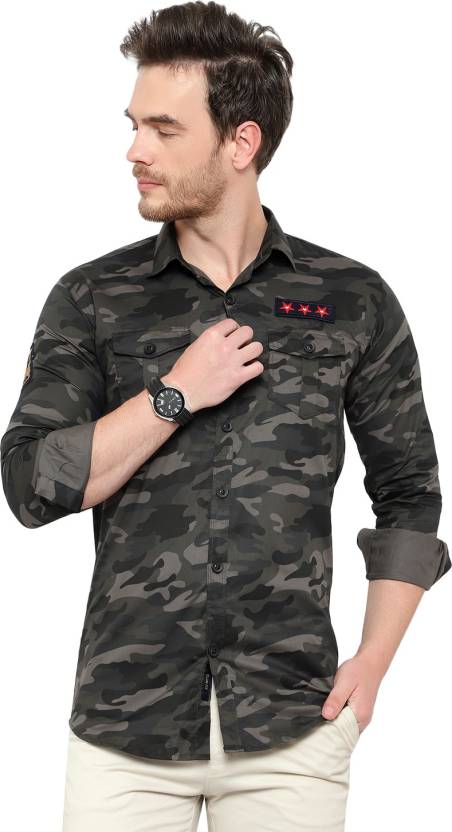
Product: Men Slim Fit Printed Spread Collar Casual Shirt
Price: ₹499
Colors: Black
Pattern: Printed
Description: EXPERIENCE THE AMAZING COMFORT OF A GRITSMAD SHIRTS We know how it is as a busy student, father, or office worker. Some days getting dressed simply takes up too much time and you need something to throw on that looks simple and presentable. You don't want anything too fancy, just a cute and non-descript top that you can wear while you're on-the-go. This Shirt is exactly that! It's a great shirt for the everyday men to wear, anytime! This shirt is a necessary staple in everyday life. It is very versatile and can be worn in office environments, classrooms, and even during your errands or athletics activities. It's even machine washable, so all you need to do is toss it in the wash machine! THE GRITSMAD SHIRT IS MADE FOR FALL, SPRING, AND SUMMER! This great shirts was designed with you in mind! It has chambray seam finishes and a front button.it is very lightweight and breathable.
Other details: The model visible in the image is wearing L size variant of the product, Model Height is 5’10